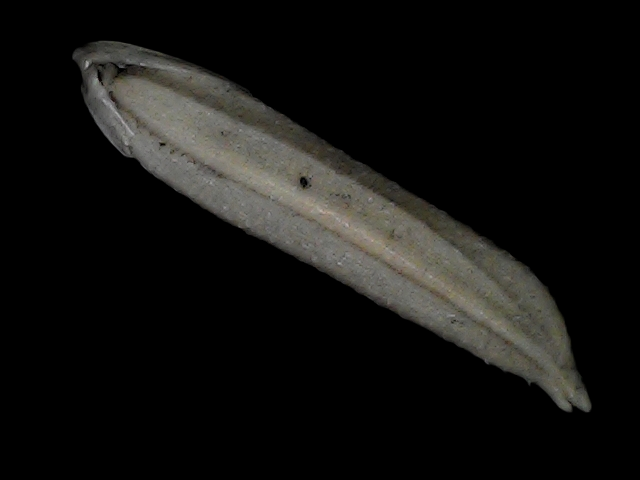
Rice variety: Bd57